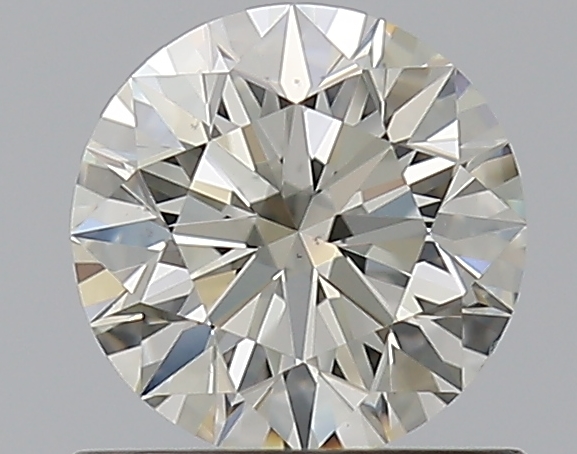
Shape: round
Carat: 0.65
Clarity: VS2
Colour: K
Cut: EX
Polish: EX
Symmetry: EX
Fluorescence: N
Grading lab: GIA
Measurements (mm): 5.52 x 5.55 x 3.46